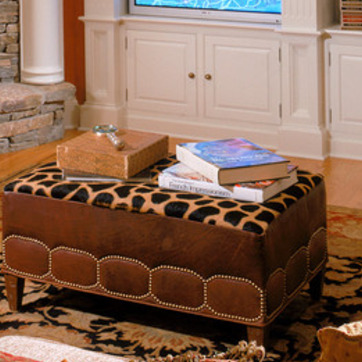
Material: paper